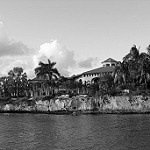
Label: B & W